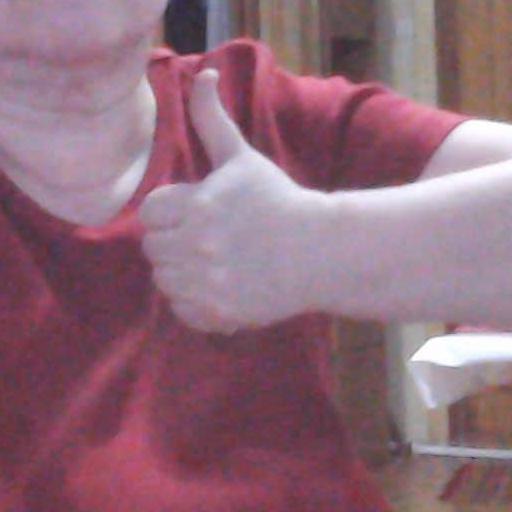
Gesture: like